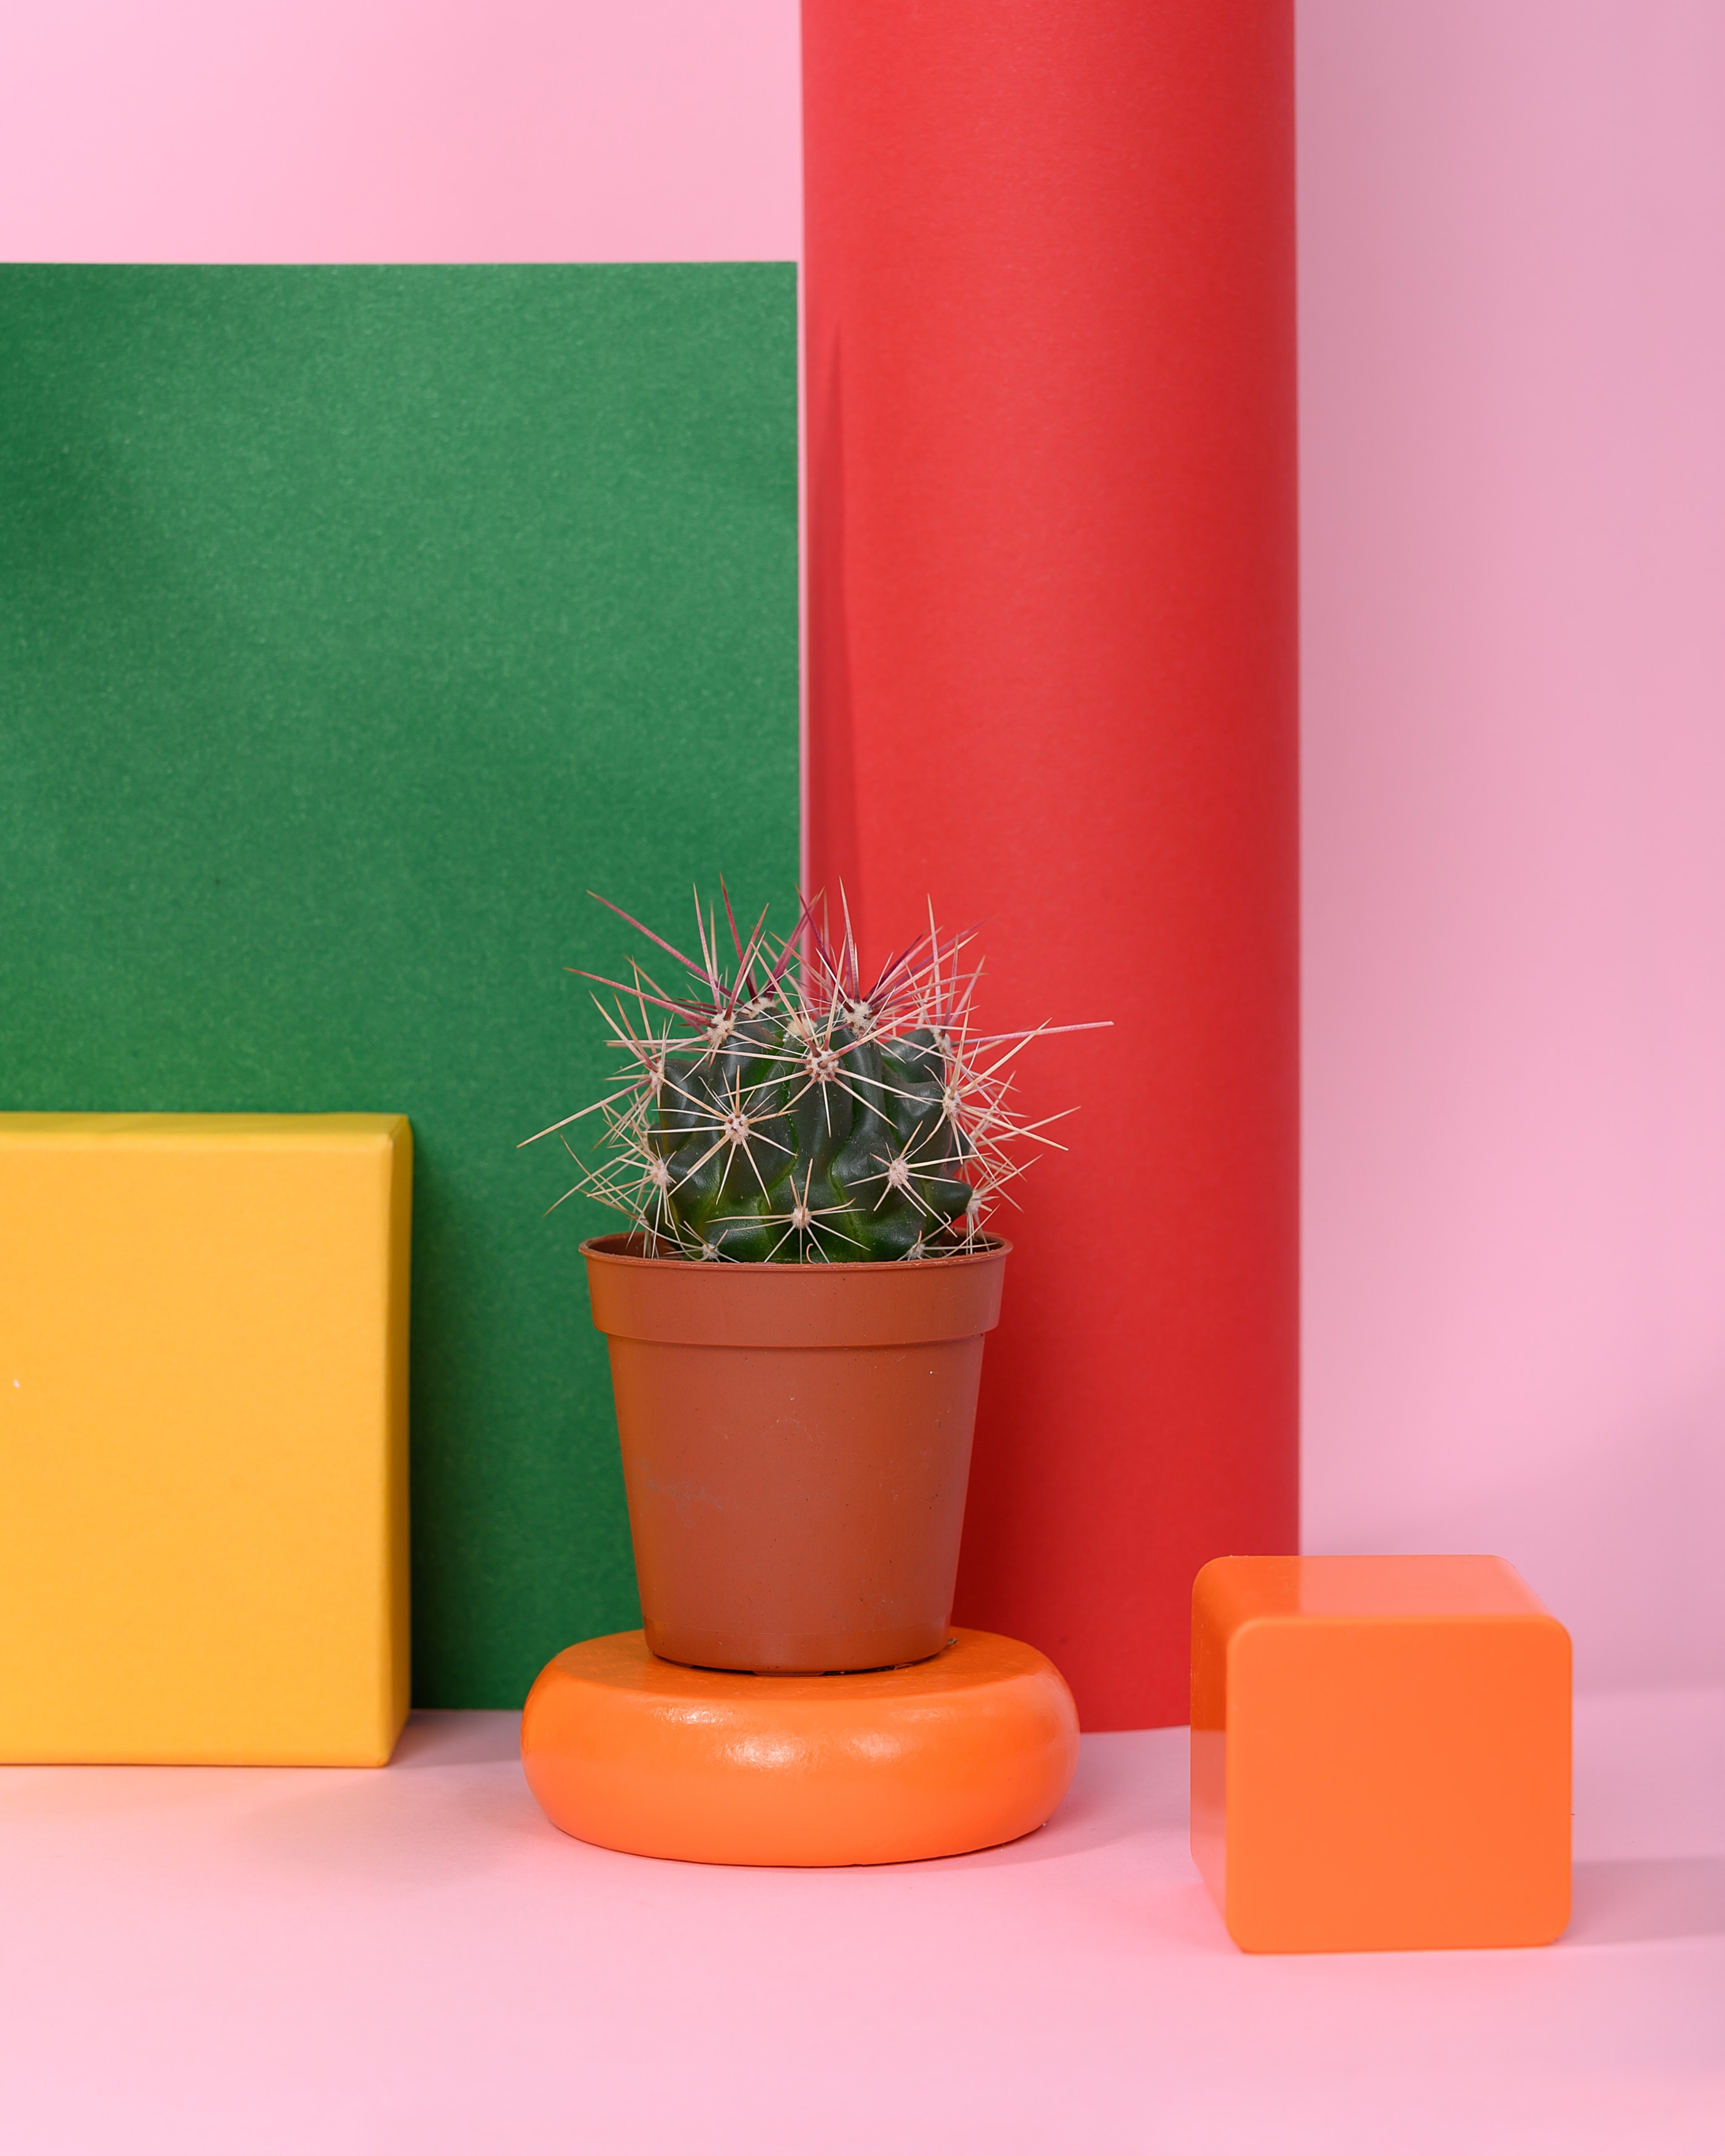
art, plant, flowerpot, houseplant, window, orange, table, purple, textile, interior design, yellow, rectangle, vase, wall, floor, wood, Material property, living room, flooring, Tints and shades, magenta, shelving, room, peach, hardwood, desk, comfort, linens, still life photography, window treatment, couch, floral design, coquelicot, plant stem, ceiling, paper product, twig, still life